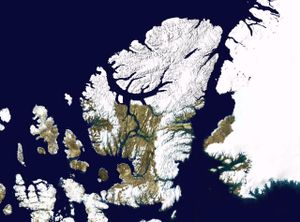
Ellesmere Island
Satellitbillede af Ellesmere Island
Ellesmere Island i Ishavet er verdens tiende største ø og Canadas tredje største ø med sine 196.235 km². Ellesmere Island er den største ø i øgruppen Dronning Elizabeth-øerne. Den bebos af 168 mennesker. Administrativt er øen en del af territoriet Nunavut.